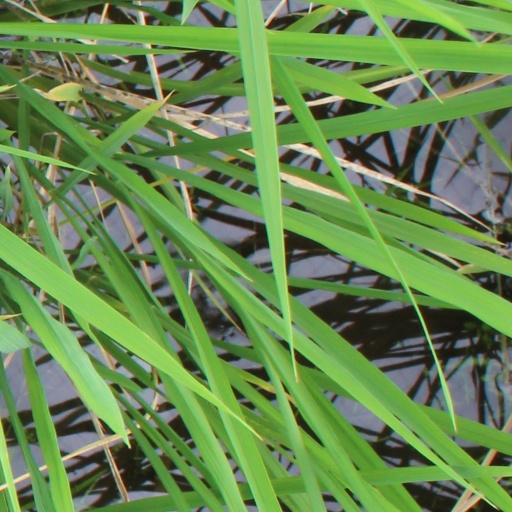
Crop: rice